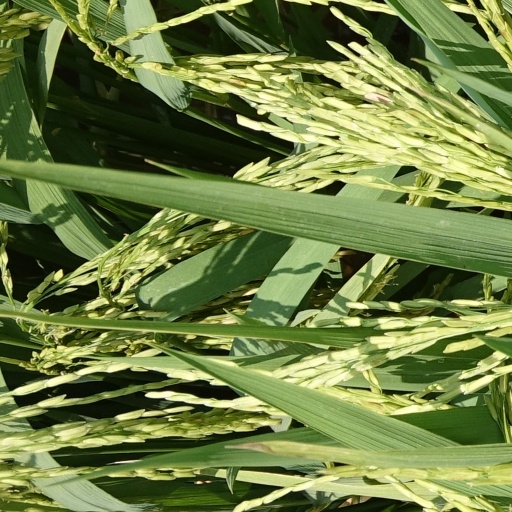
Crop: rice